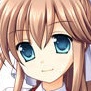
Portrait style: Anime Portrait